The Unconquered (1940 play)

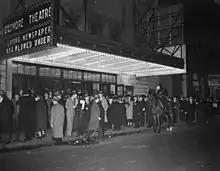
The play ran at the Biltmore Theatre for less than a week.

The play was a box office failure and received mostly negative reviews. Critics were positive about the acting and Aronson's set design, but strongly negative about the writing and direction. Reviewer Arthur Pollock called the play "slow-moving, uninspired soup". "The New York Times" described it as a "confusing" mixture of "sentimental melodrama" and political discussion. A syndicated review by Ira Wolfert complained the story had "complications ... too numerous to mention". A reviewer for "The Hollywood Reporter" quipped that the play was "as interminable as the five-year plan".